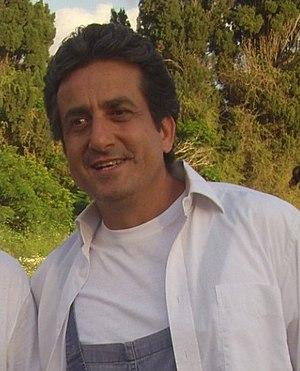
L'acteur Israélien Menashé Noy.
Menashe Noy, né le 7 août 1959 à Tel Aviv, en Israël, est un acteur, scénariste et réalisateur israélien.